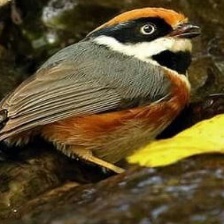
Species: BLACK THROATED BUSHTIT
Scientific name: AEGITHALOS CONCINNUS